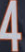
Number: 4